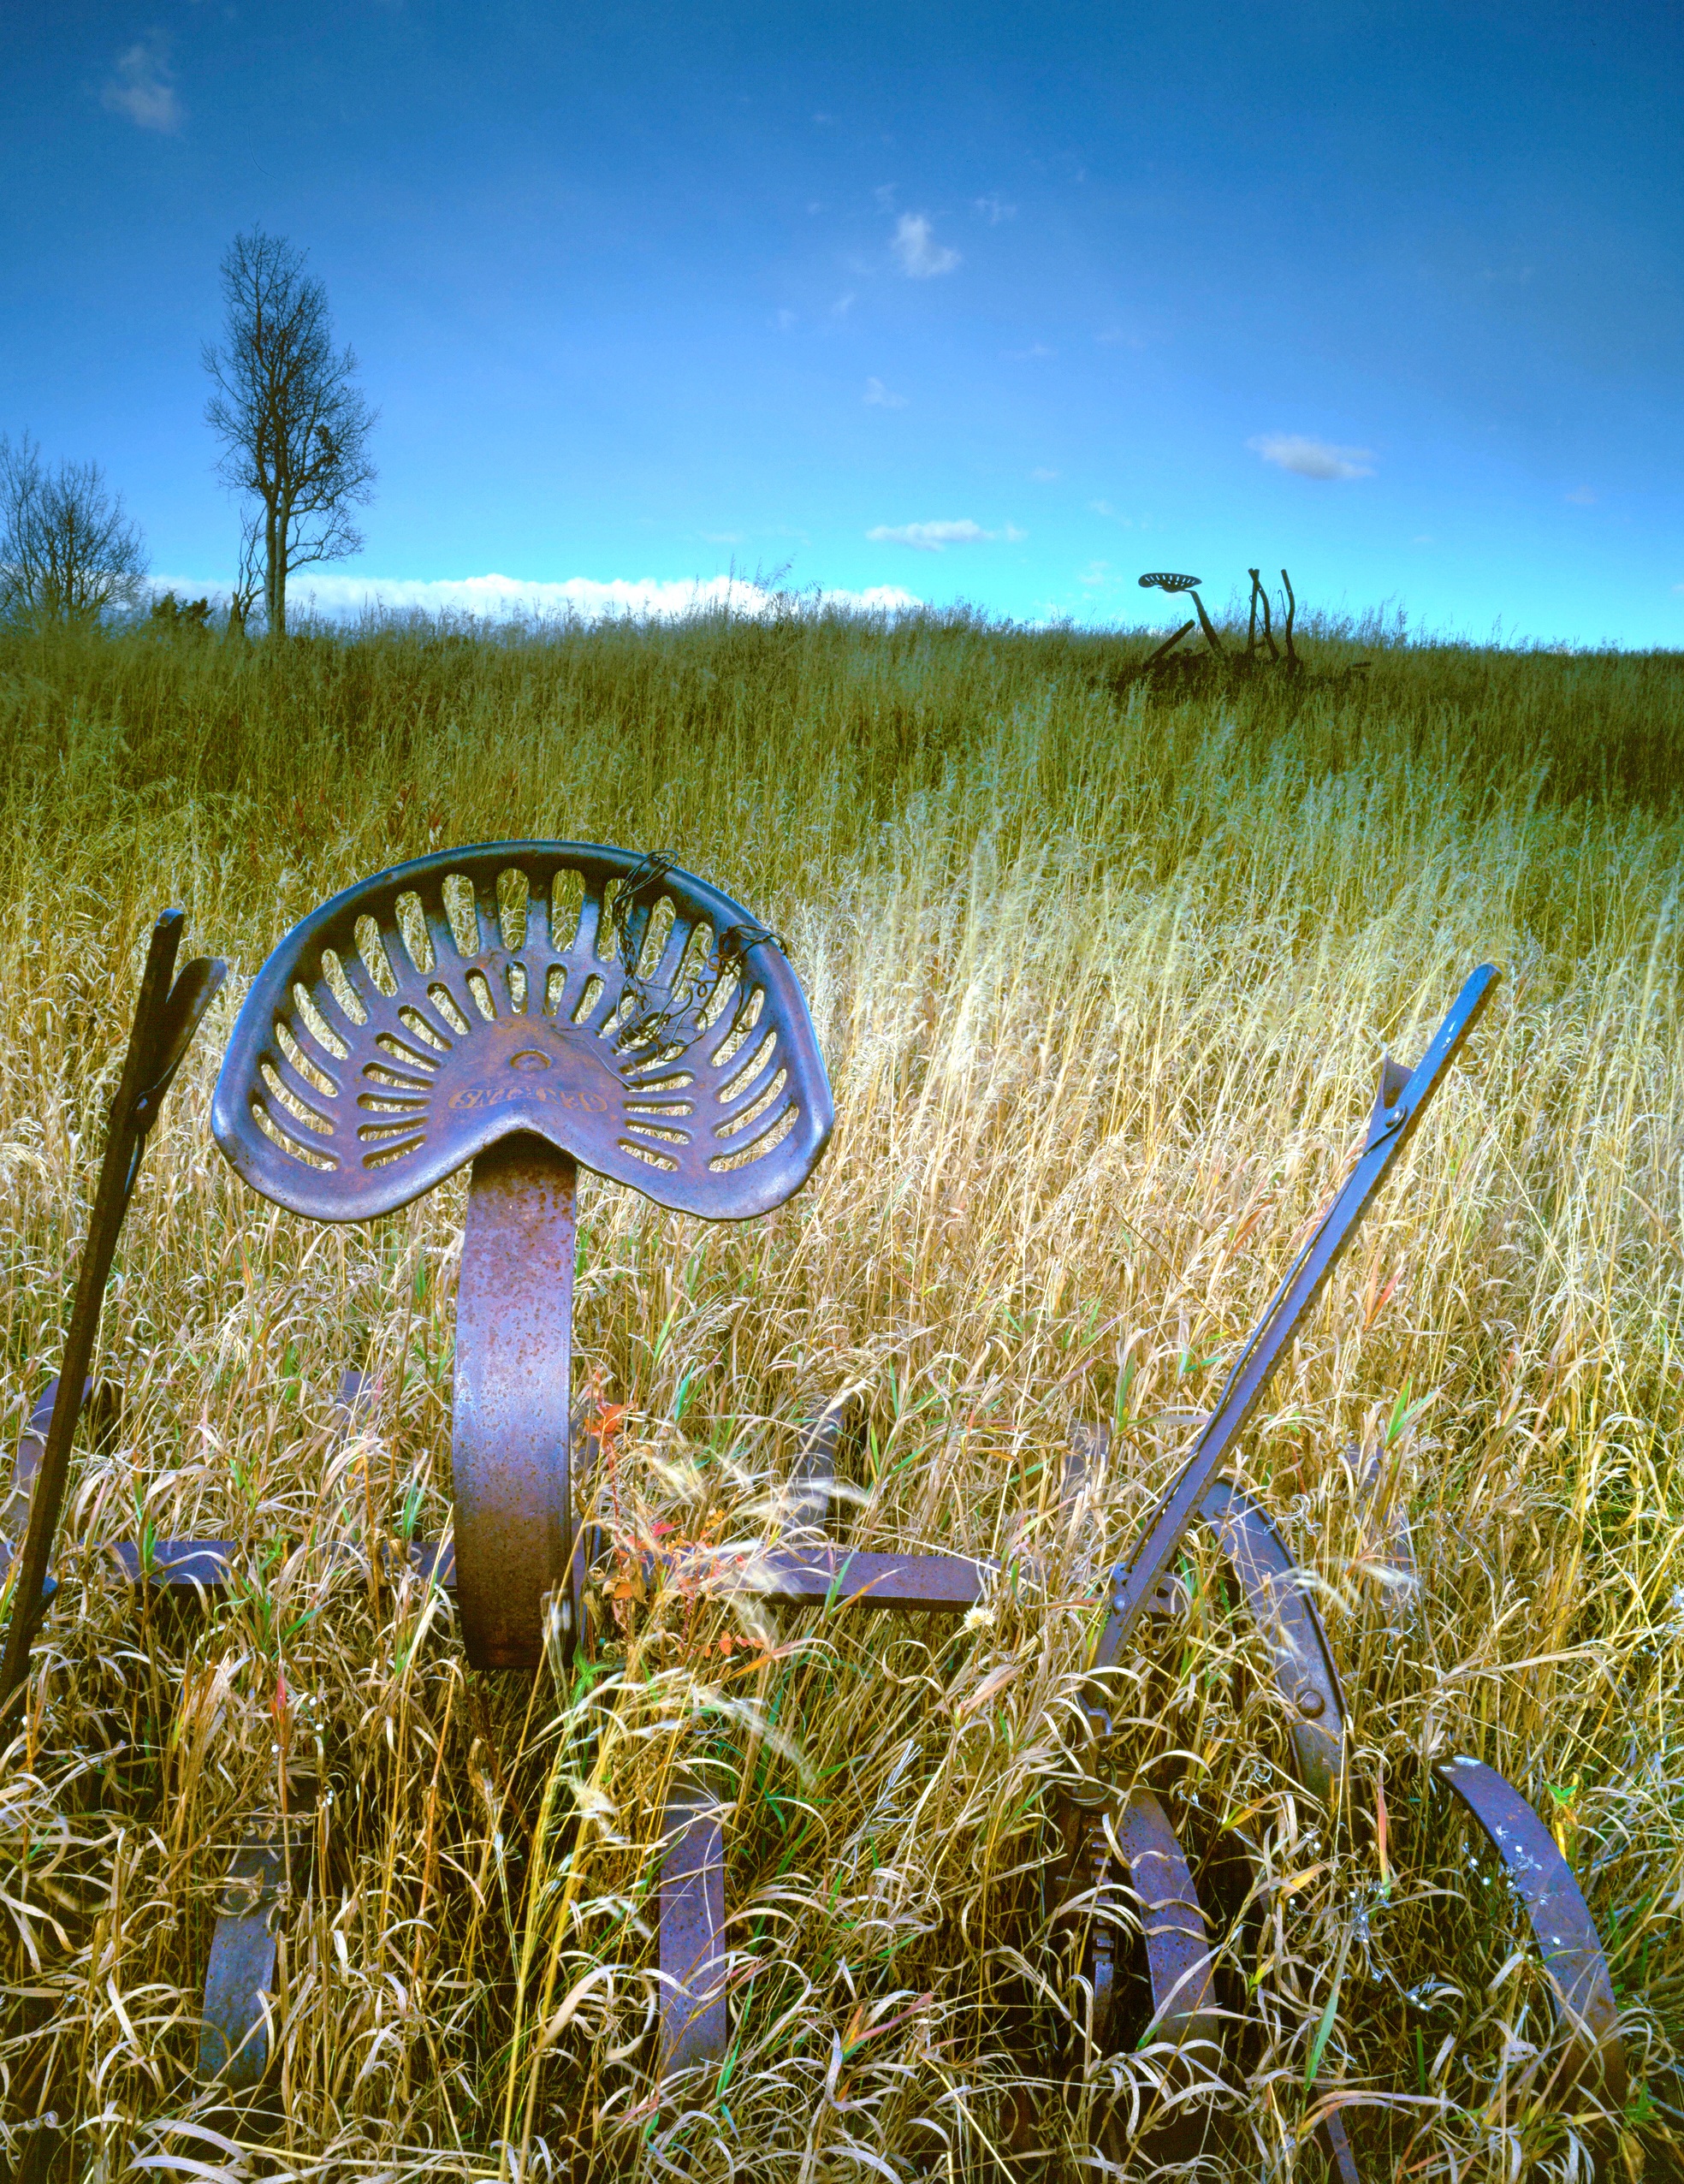
landscape, tree, nature, grass, marsh, plant, field, lawn, meadow, wheat, prairie, flower, wind, old, farming, crop, abandoned, agriculture, flora, wildflower, grassland, wetland, bog, habitat, ecosystem, rural area, farm equipment, natural environment, grass family